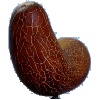
Label: Cucumber Ripe 1